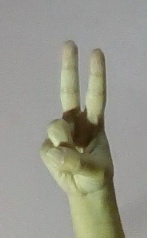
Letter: taa